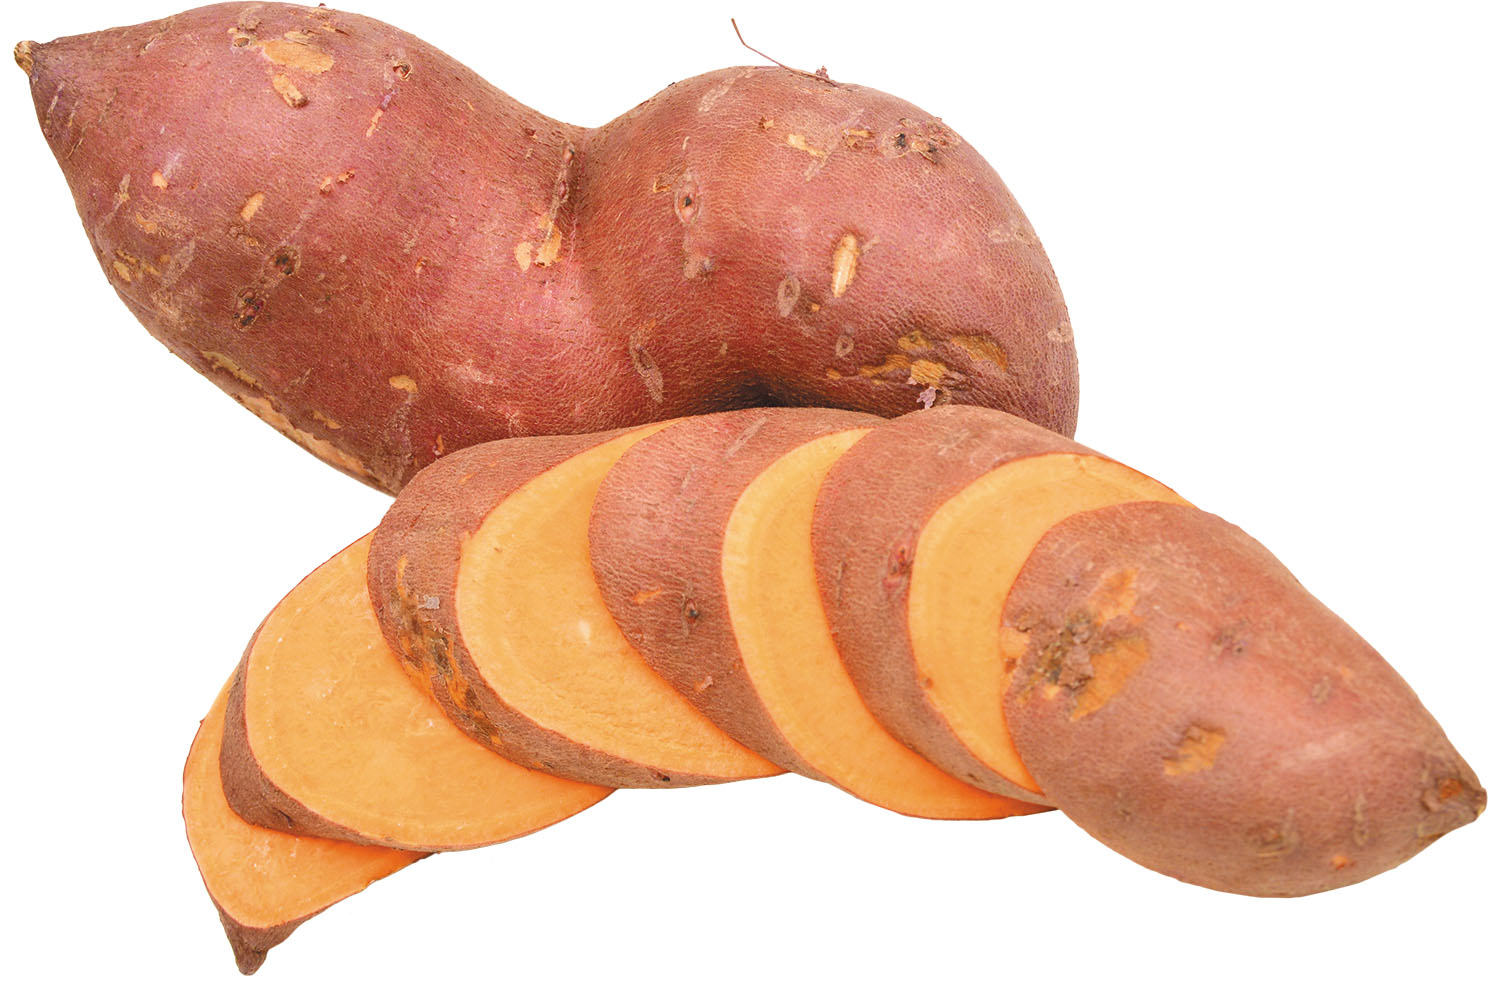
Label: sweet_potato